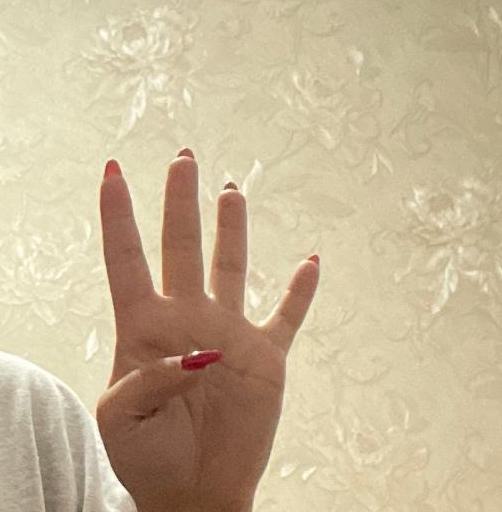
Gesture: four